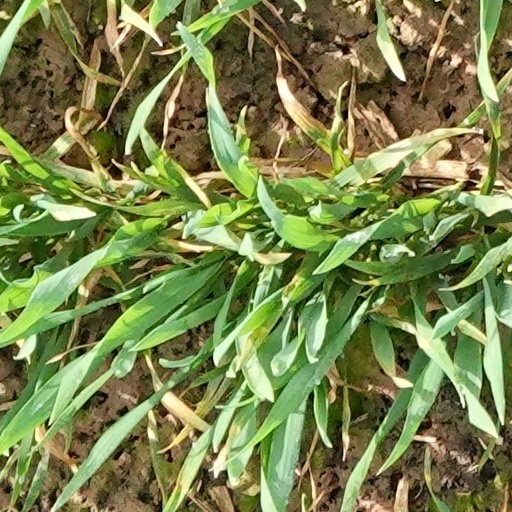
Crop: wheat